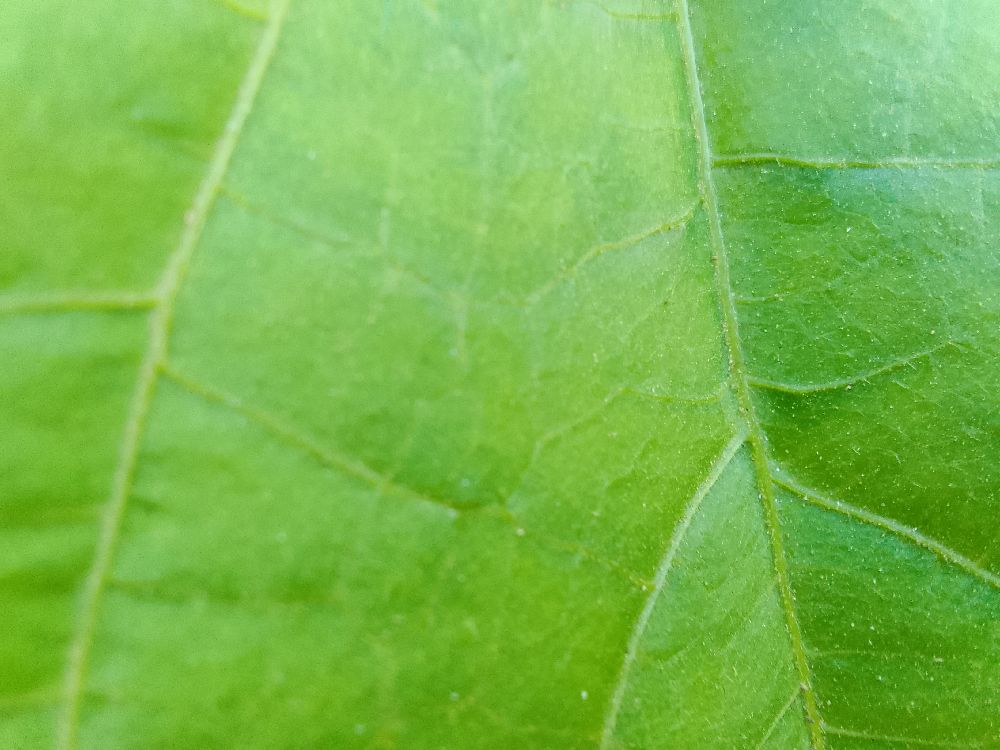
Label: healthy